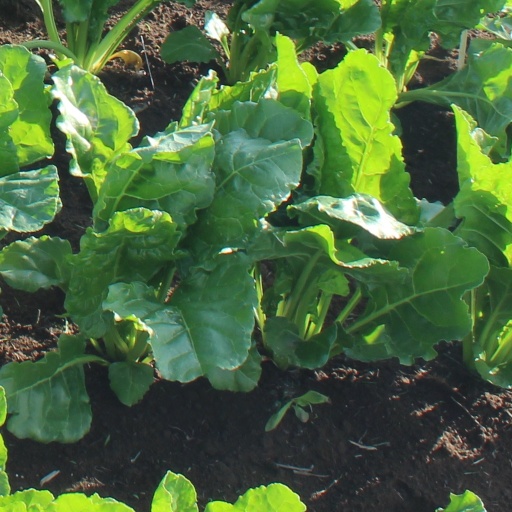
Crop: sugar beet